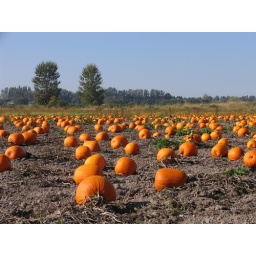
I saw this colorful pumpkin field near Richmond , BC while vacationing in Vancouver